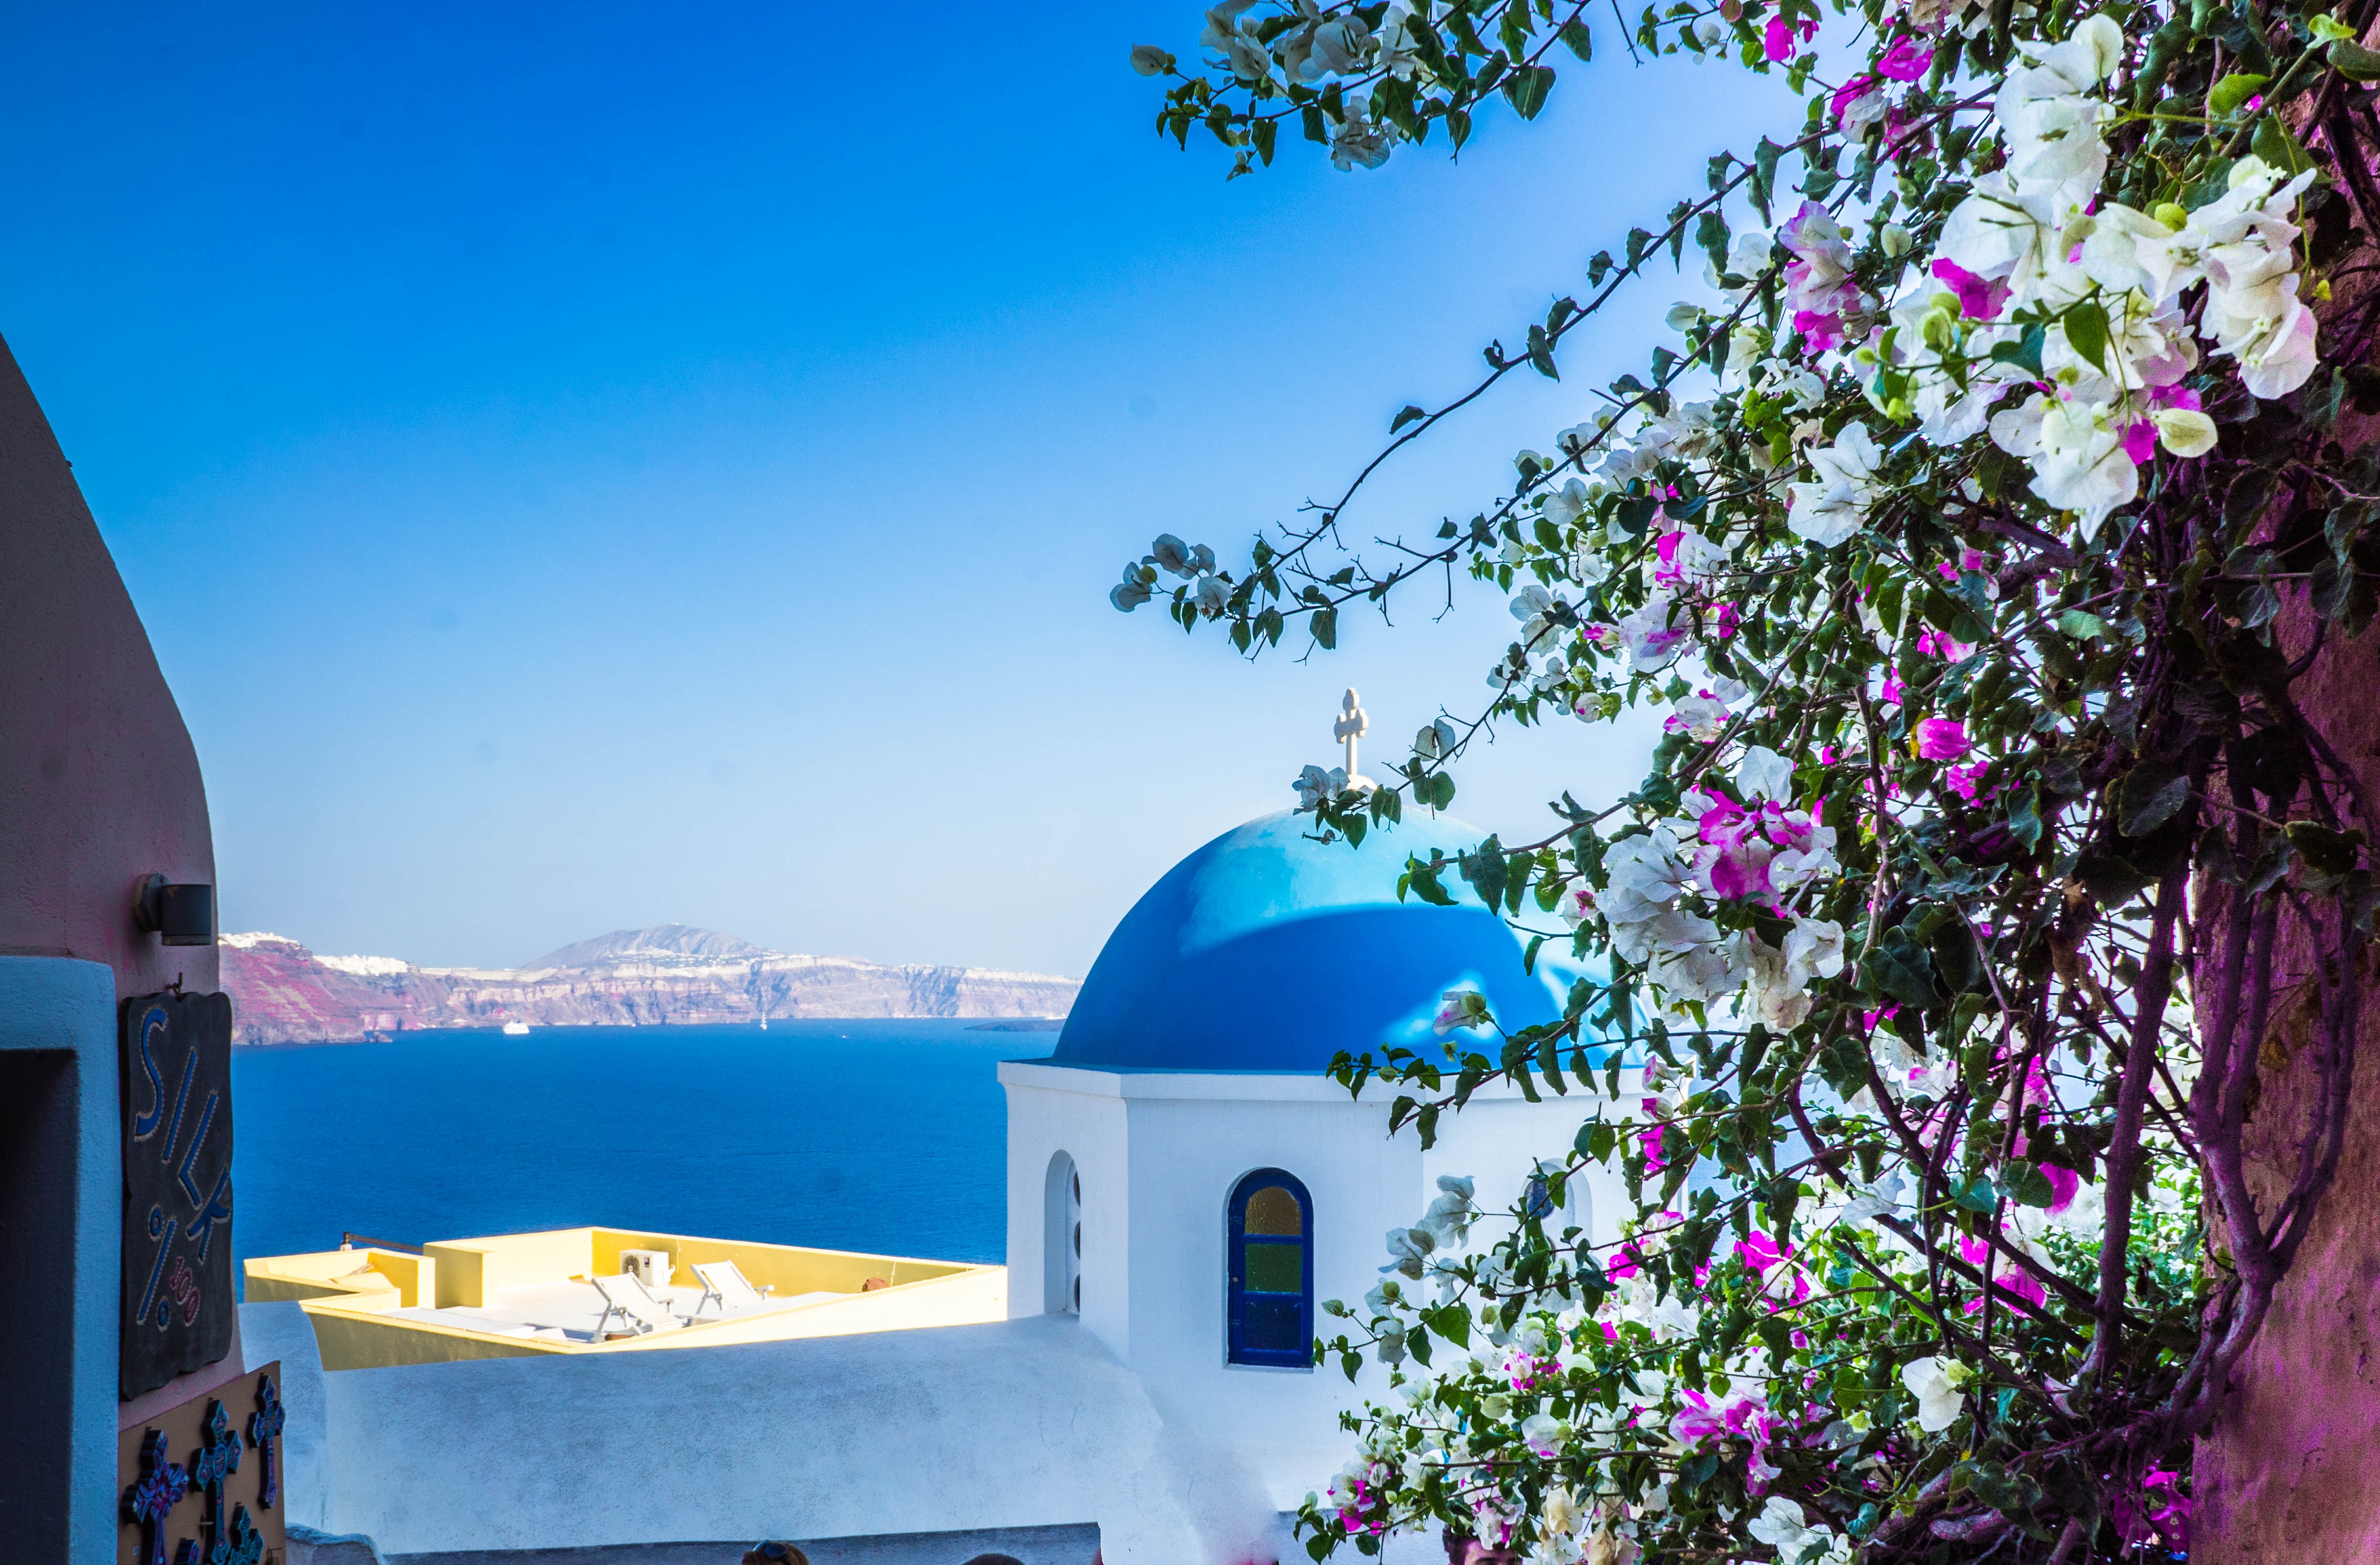
landscape, sea, architecture, sky, white, villa, house, flower, town, building, home, summer, vacation, travel, village, europe, greek, mediterranean, cottage, island, blue, flowers, santorini, resort, greece, dome, estate, traditional, aegean, oia